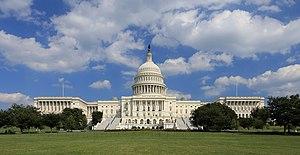
Le Capitole des États-Unis est le bâtiment qui sert de siège au Congrès, le pouvoir législatif des États-Unis. Il est situé dans la capitale fédérale, Washington, D.C. La construction de style néoclassique commence en 1793 et s'achève en 1812. Il est constitué d'un dôme et de deux ailes. L’aile nord est le siège du Sénat et l’aile sud est celle de la Chambre des représentants.